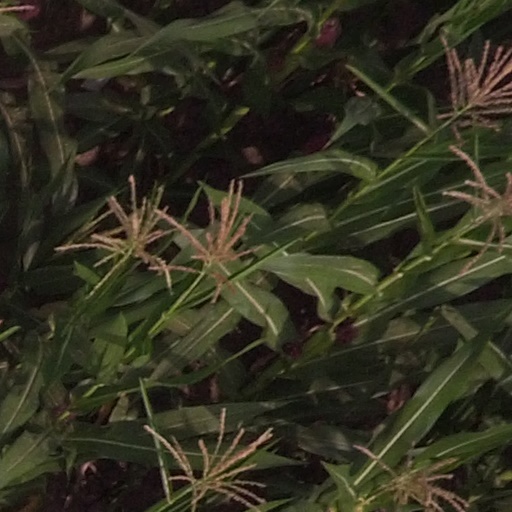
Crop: maize; corn